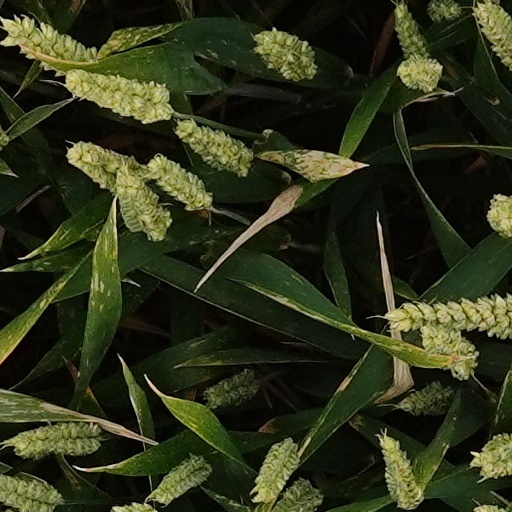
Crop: wheat